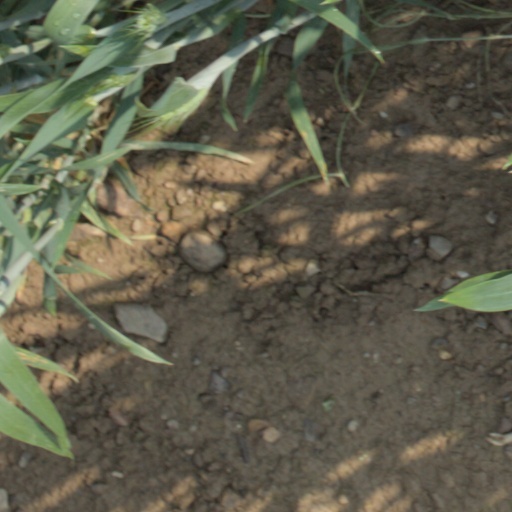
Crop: wheat